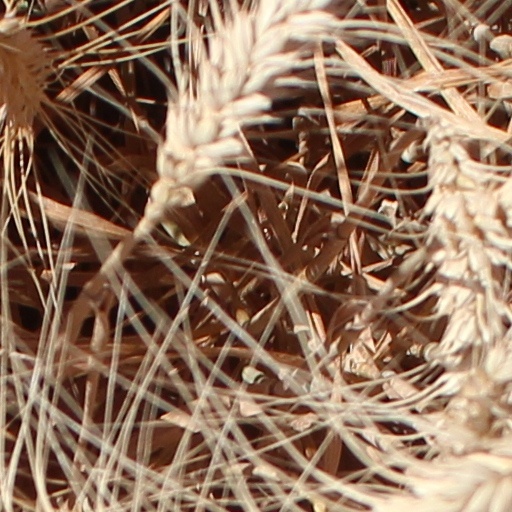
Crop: wheat